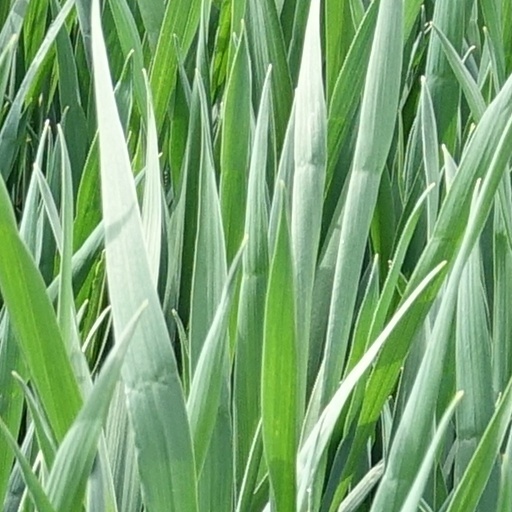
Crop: wheat